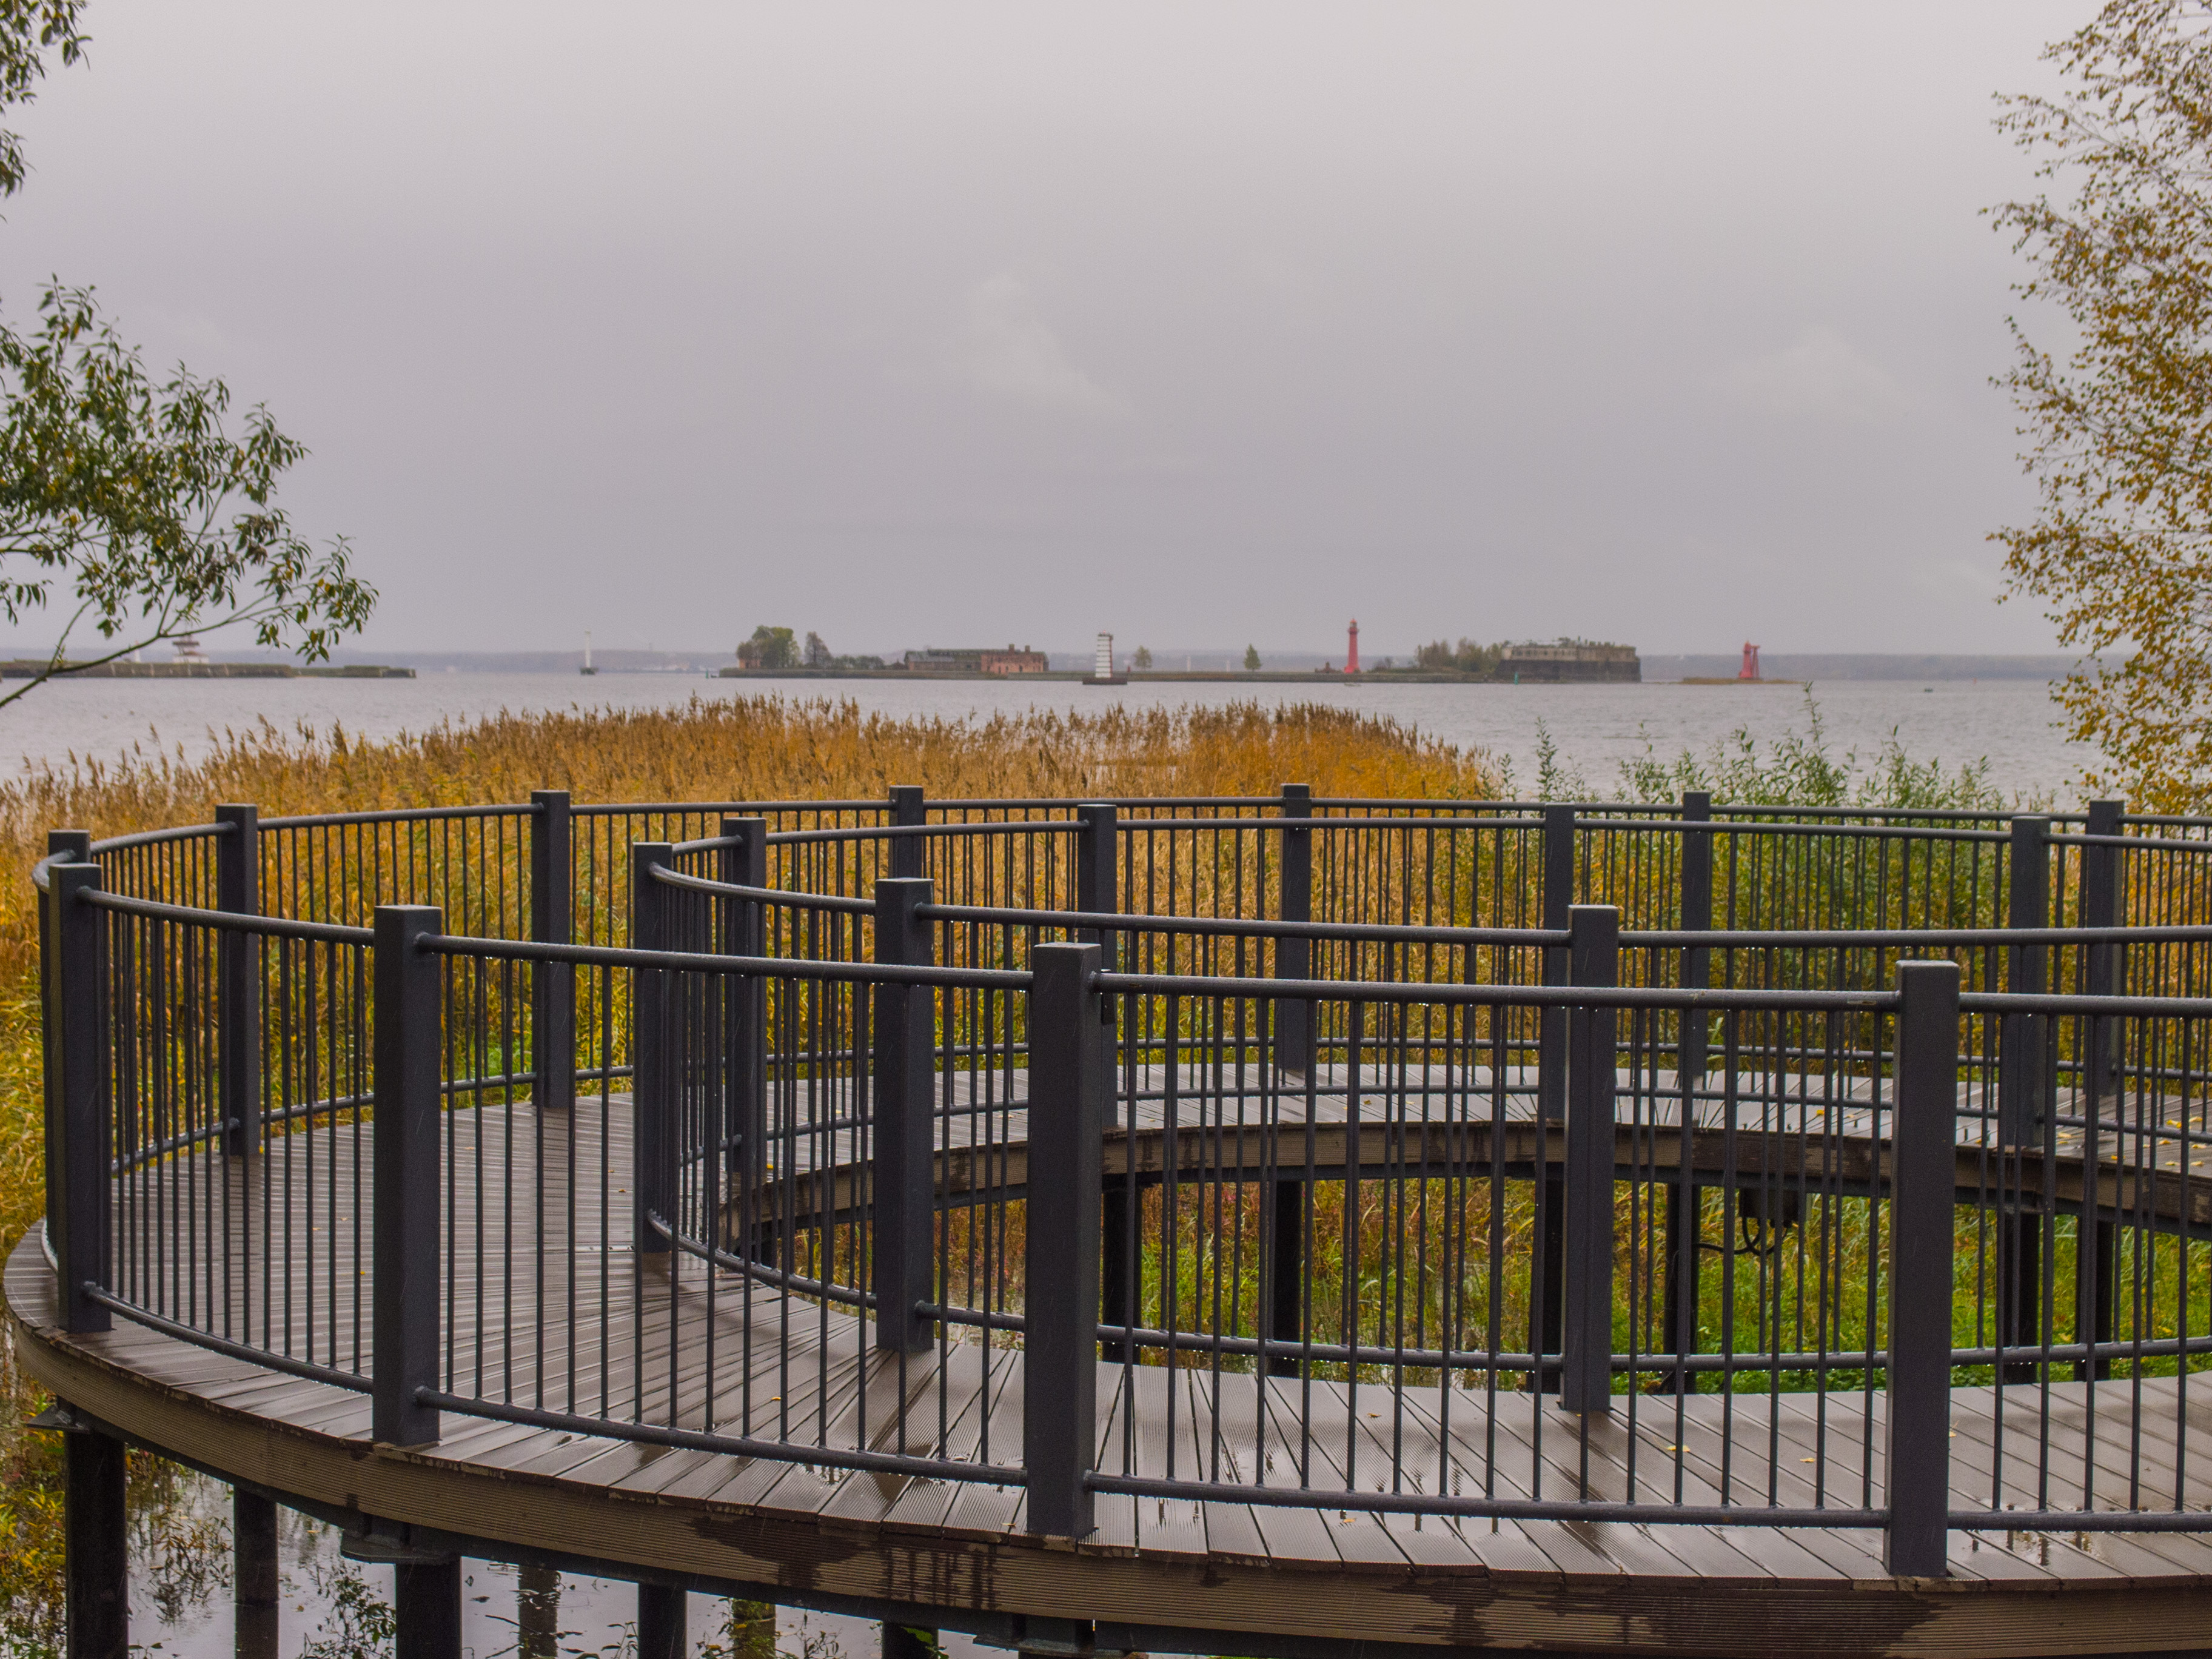
image, iron, tree, architecture, metal, guard rail, house, building, fence, handrail, plant, home, city, residential area, facade, tourism, park